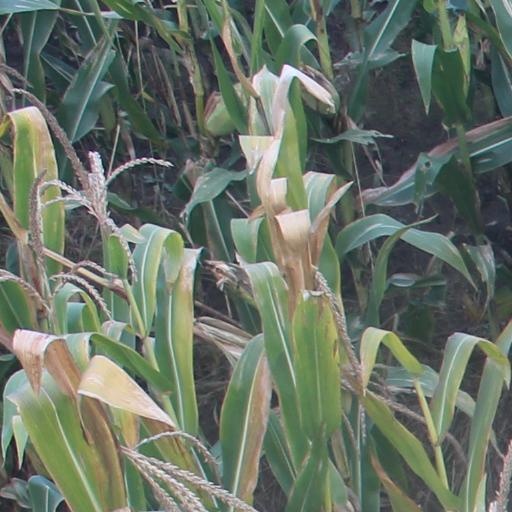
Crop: maize; corn